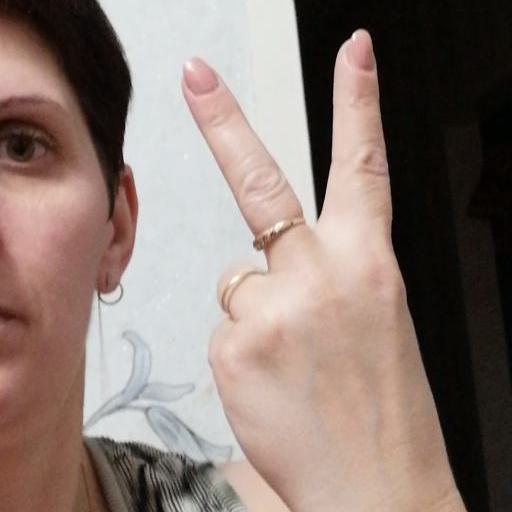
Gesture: peace_inverted